Energy intensity

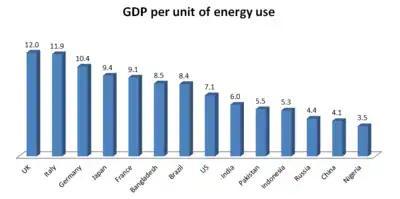
The World Bank : PPP $ per kg of oil equivalent (2011)

Many factors influence an economy's overall energy intensity. It may reflect requirements for general standards of living and weather conditions in an economy. It is not atypical for particularly cold or hot climates to require greater energy consumption in homes and workplaces for heating (furnaces, or electric heaters) or cooling (air conditioning, fans, refrigeration). A country with an advanced standard of living is more likely to have a wider prevalence of such consumer goods and thereby be impacted in its energy intensity than one with a lower standard of living.